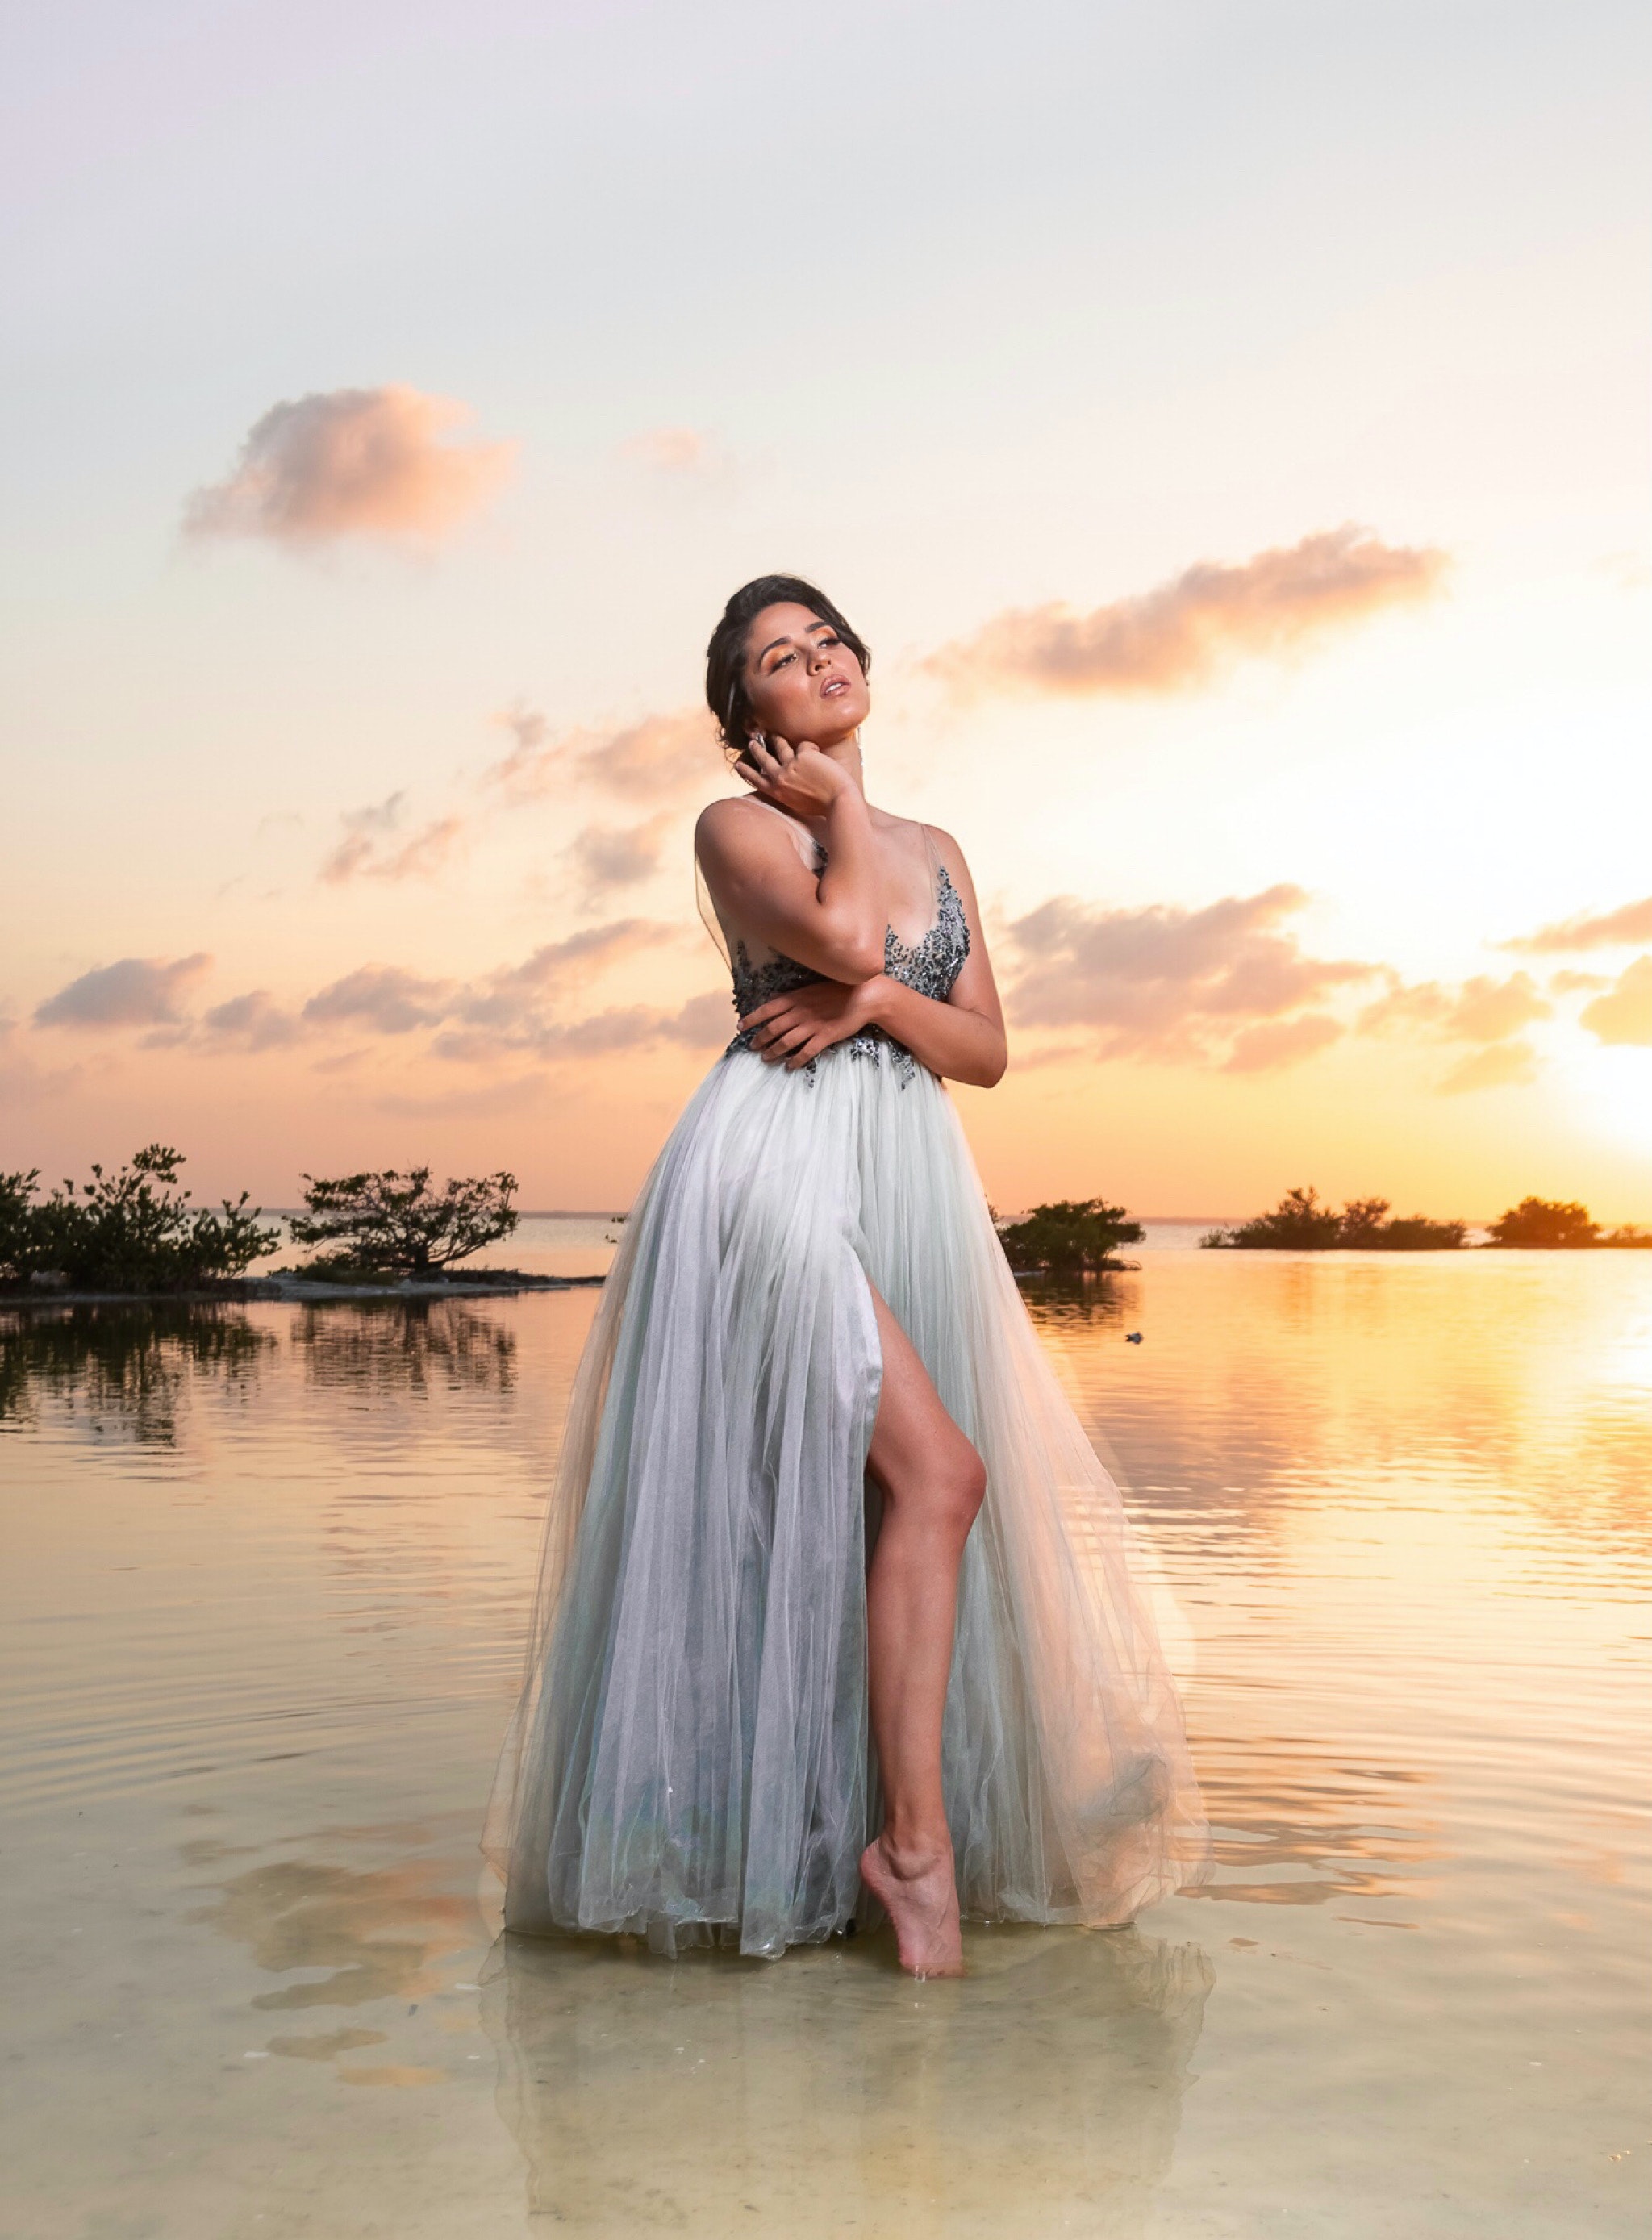
woman, hair, cloud, water, sky, arm, People in nature, plant, dress, flash photography, happy, standing, dusk, sunlight, gesture, waist, natural landscape, bridal party dress, gown, lake, black hair, landscape, fun, grass, long hair, formal wear, horizon, calm, grassland, bridal clothing, event, blond, brown hair, evening, romance, sunrise, leisure, reflection, ocean, love, vacation, wetland, sea, portrait photography, sitting, backlighting, photo shoot, wave, afterglow, sunset, ceremony, wedding